SS Afric

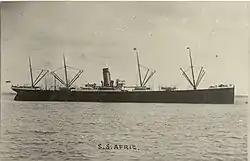
Side view of "Afric"

Following the outbreak of the First World War in 1914, "Afric" was requisitioned by the Australian government in October 1914 for use as a troopship and was given the designation HMAT (His Majesty's Australian Transport) A19.